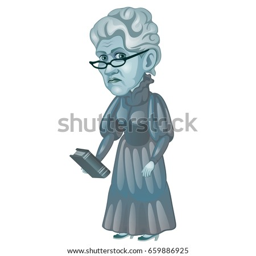
an old woman with a book in hand isolated on white background .